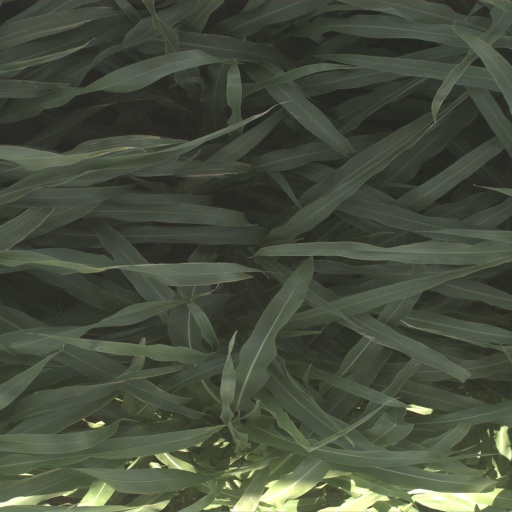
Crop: sorghum